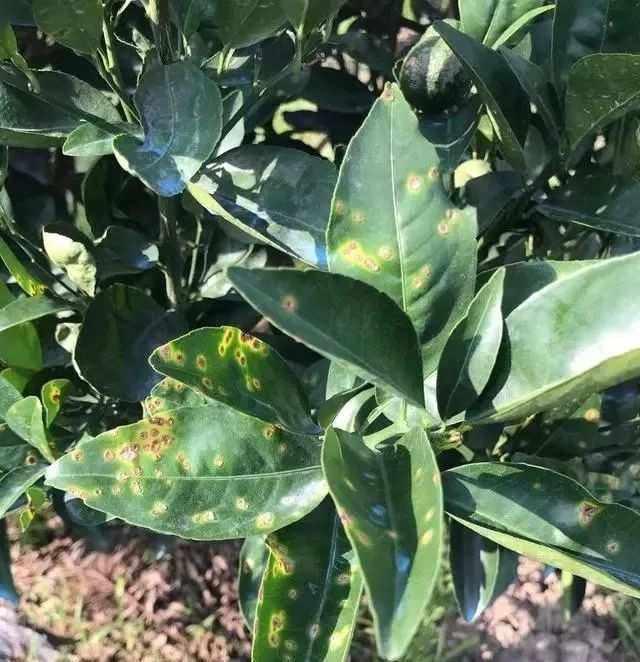
Plant: Citrus
Disease: citrus canker